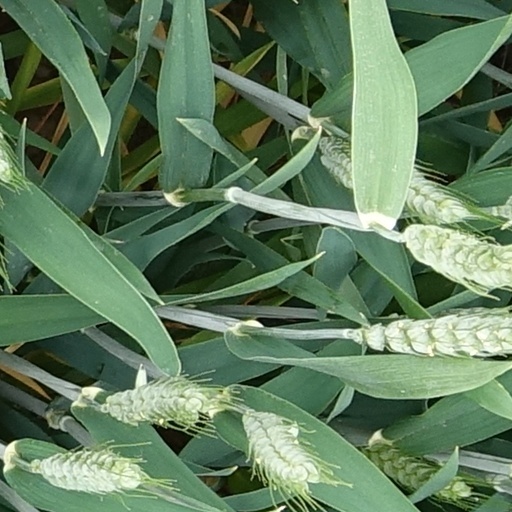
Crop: wheat